Chaetostoma milesi

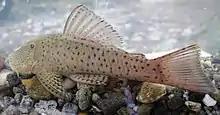
An individual of "C. milesi".

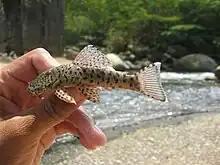
Another individual of "C. milesi" removed from water.

Chaetostoma milesi is a species of catfish in the family Loricariidae. It is native to South America, where it occurs in the basins of the Magdalena River and the Apure River. The species reaches 13 cm (5.1 inches) SL. It appears in the aquarium trade, where it is most frequently referred to as either the bulldog pleco or the rubbernose pleco.